Tallinn Museum of Orders of Knighthood

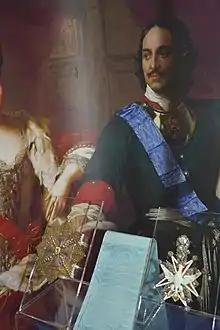
Showcase with the badge of the Order of the White Eagle presented in 1712 to Peter the Great of Russia by the founder of the order – Augustus the Strong, Peter's ally in the Great Northern War. Gold, silver, enamel, diamonds

Some of the most significant exhibits in the museum are the badge of the Polish Order of the White Eagle that belonged to Russian Emperor Peter the Great, the neck badge of the Austrian Order of the Golden Fleece worn by chancellor Klemens von Metternich, the badge of the Order of Saint Alexander Nevsky presented to French president Paul Deschanel, the Order of the Starry Cross which belonged to Empress Charlotte of Mexico.